Hurricane Nana (2020)

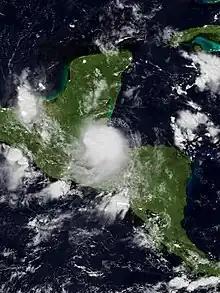
Nana shortly after making landfall in Belize on September 3

Hurricane Nana was a small, short-lived tropical cyclone that caused relatively minor damage in Belize and Mexico in early September 2020. The sixteenth tropical cyclone, fourteenth named storm, and fifth hurricane of the record-breaking 2020 Atlantic hurricane season, Nana originated from a tropical wave that moved off the coast of West Africa on August 23. The system progressed westward with little development for the next week before crossing into the Caribbean Sea. The wave gradually developed organized convection and a defined surface low on September 1, signifying the formation of Tropical Storm Nana as it approached Jamaica. Persistent wind shear stifled development of the storm, though following repeated bursts of deep convection, it intensified into a minimal hurricane on September 3. Nana attained peak winds of and a minimum pressure of shortly before striking Belize. Once onshore, the hurricane rapidly degraded and its surface low dissipated over Guatemala on September 4. The mid-level remnants of Nana later reorganized over the Gulf of Tehuantepec and became Tropical Storm Julio.